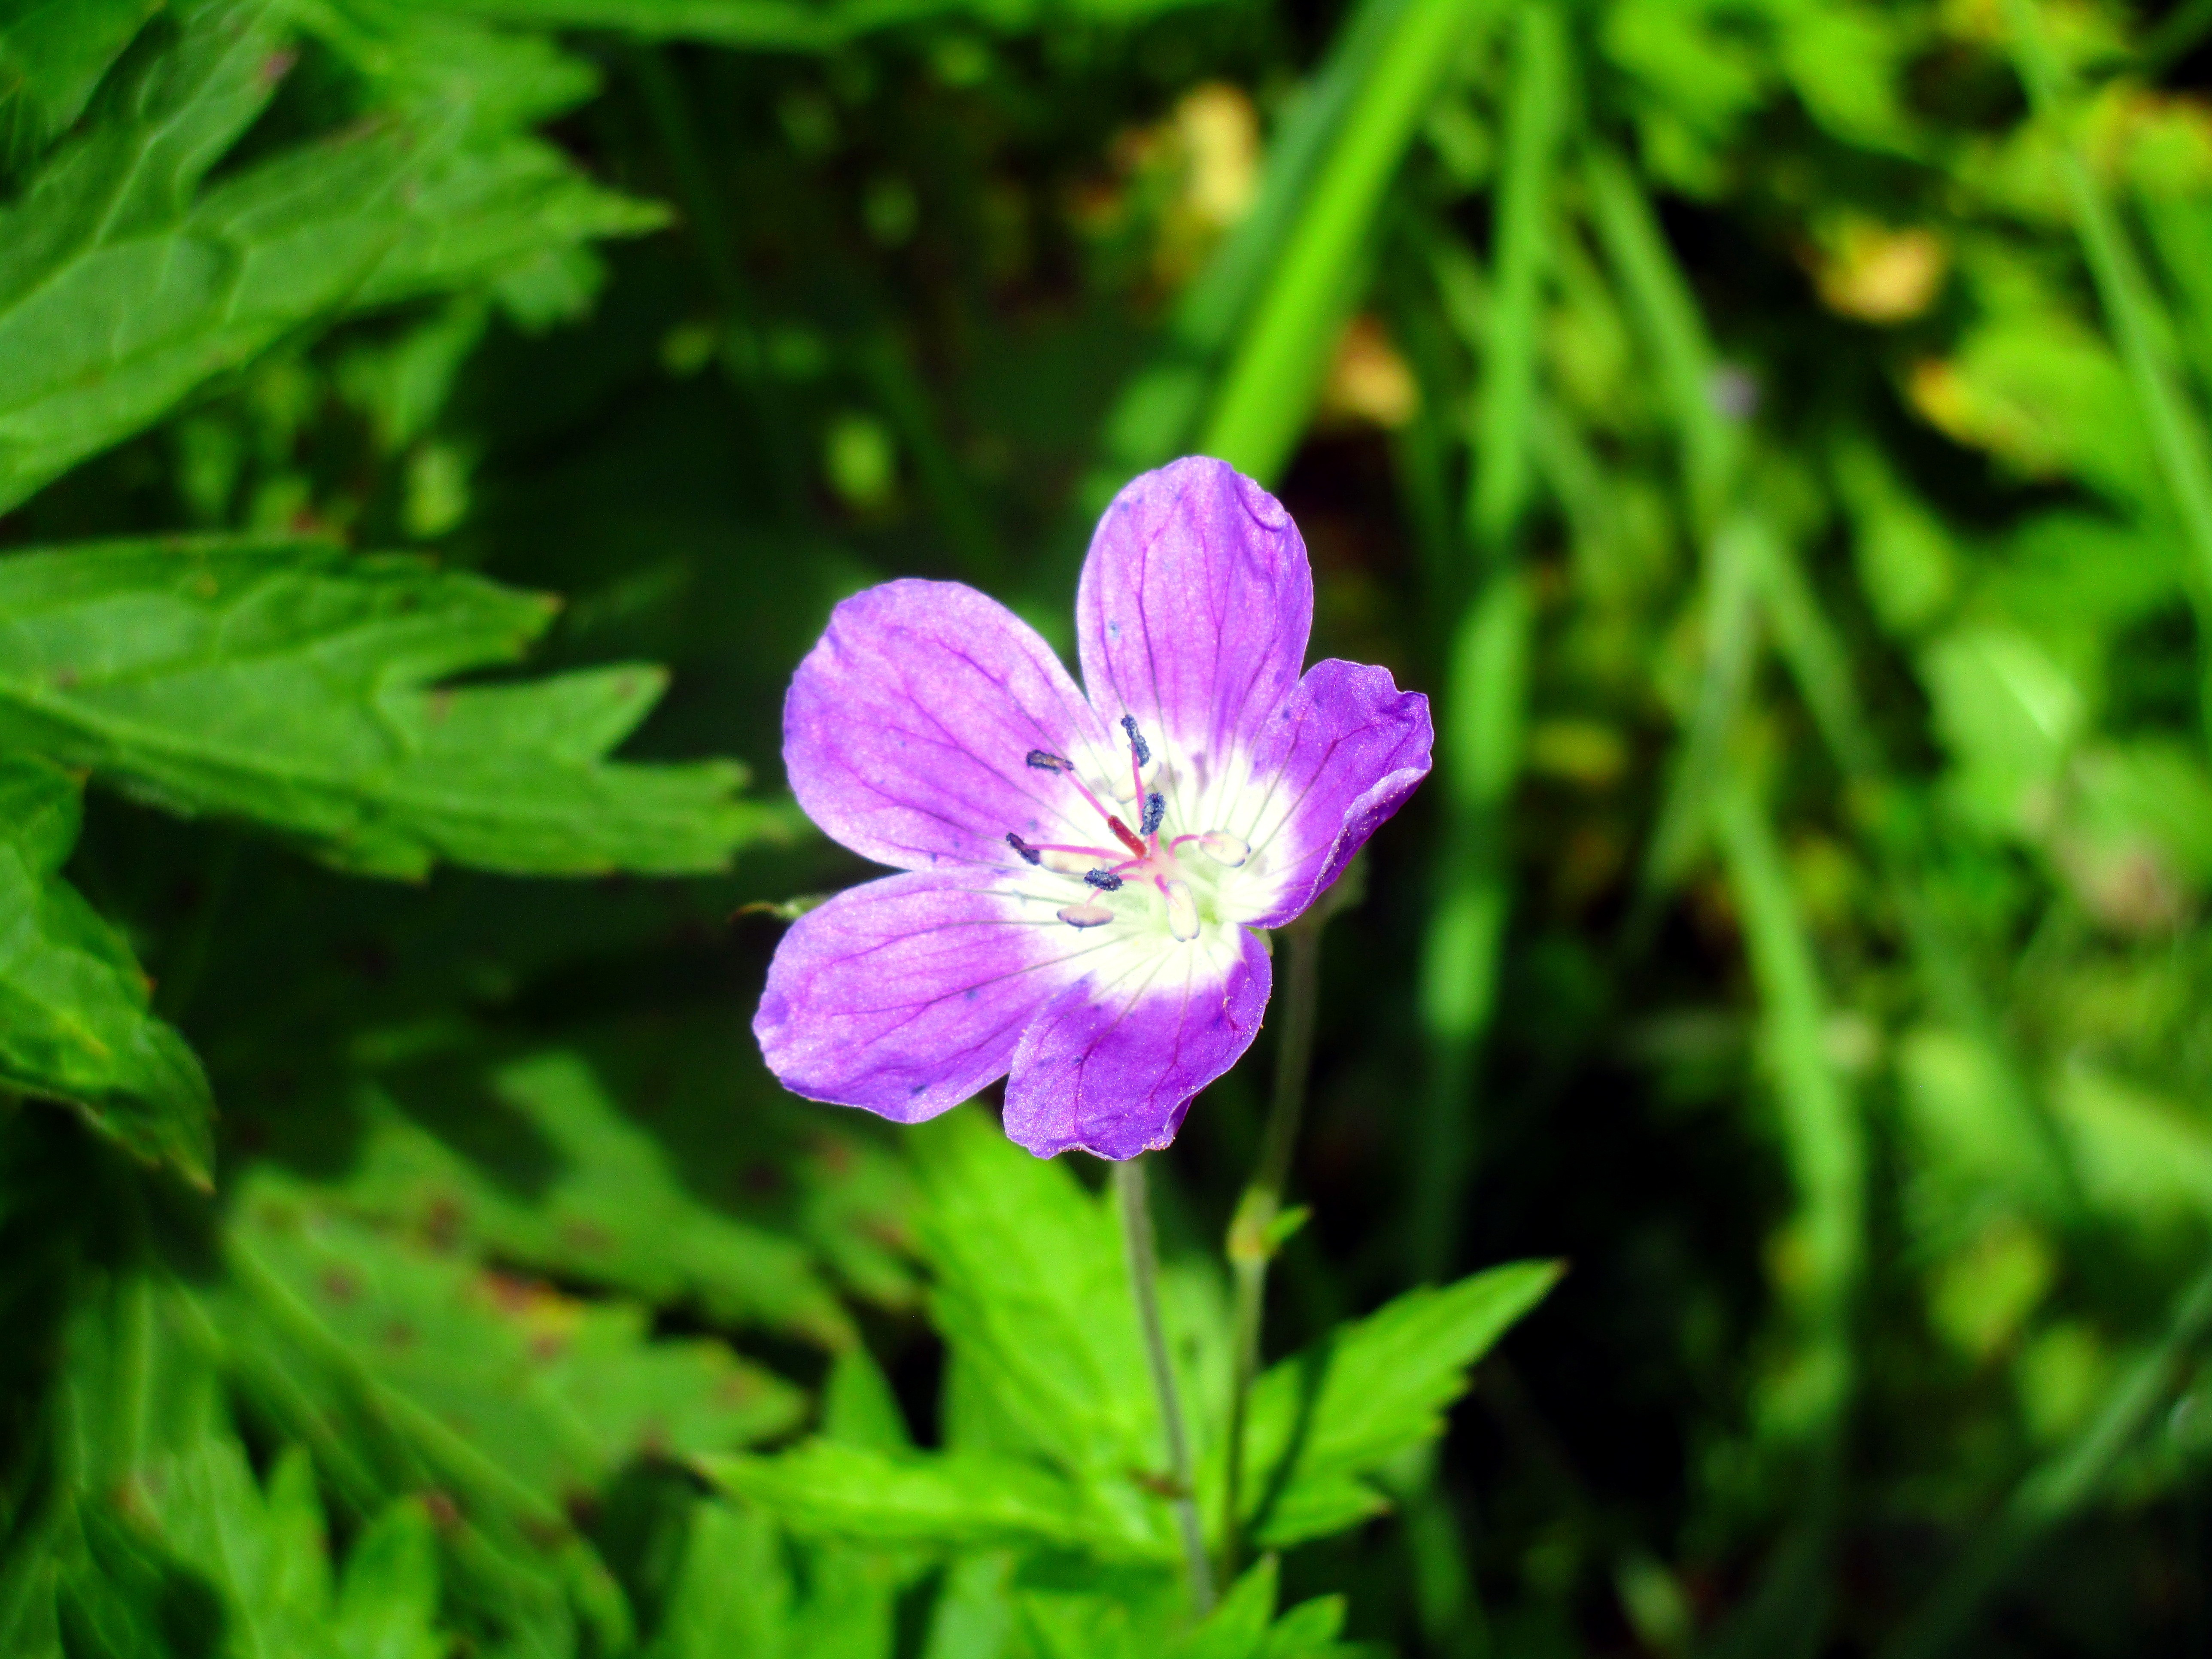
plant, flower, botany, flora, wildflower, geranium, macro photography, flowering plant, geraniaceae, annual plant, land plant, geraniales